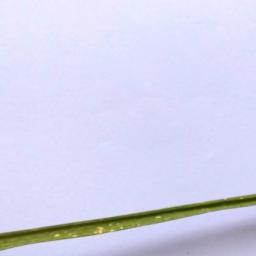
Label: Rice___Leaf_Blast